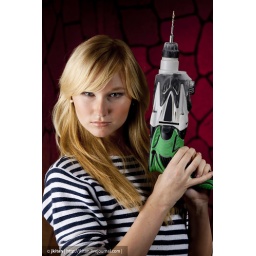
Young attractive girl with hand electric drill against red stone wall